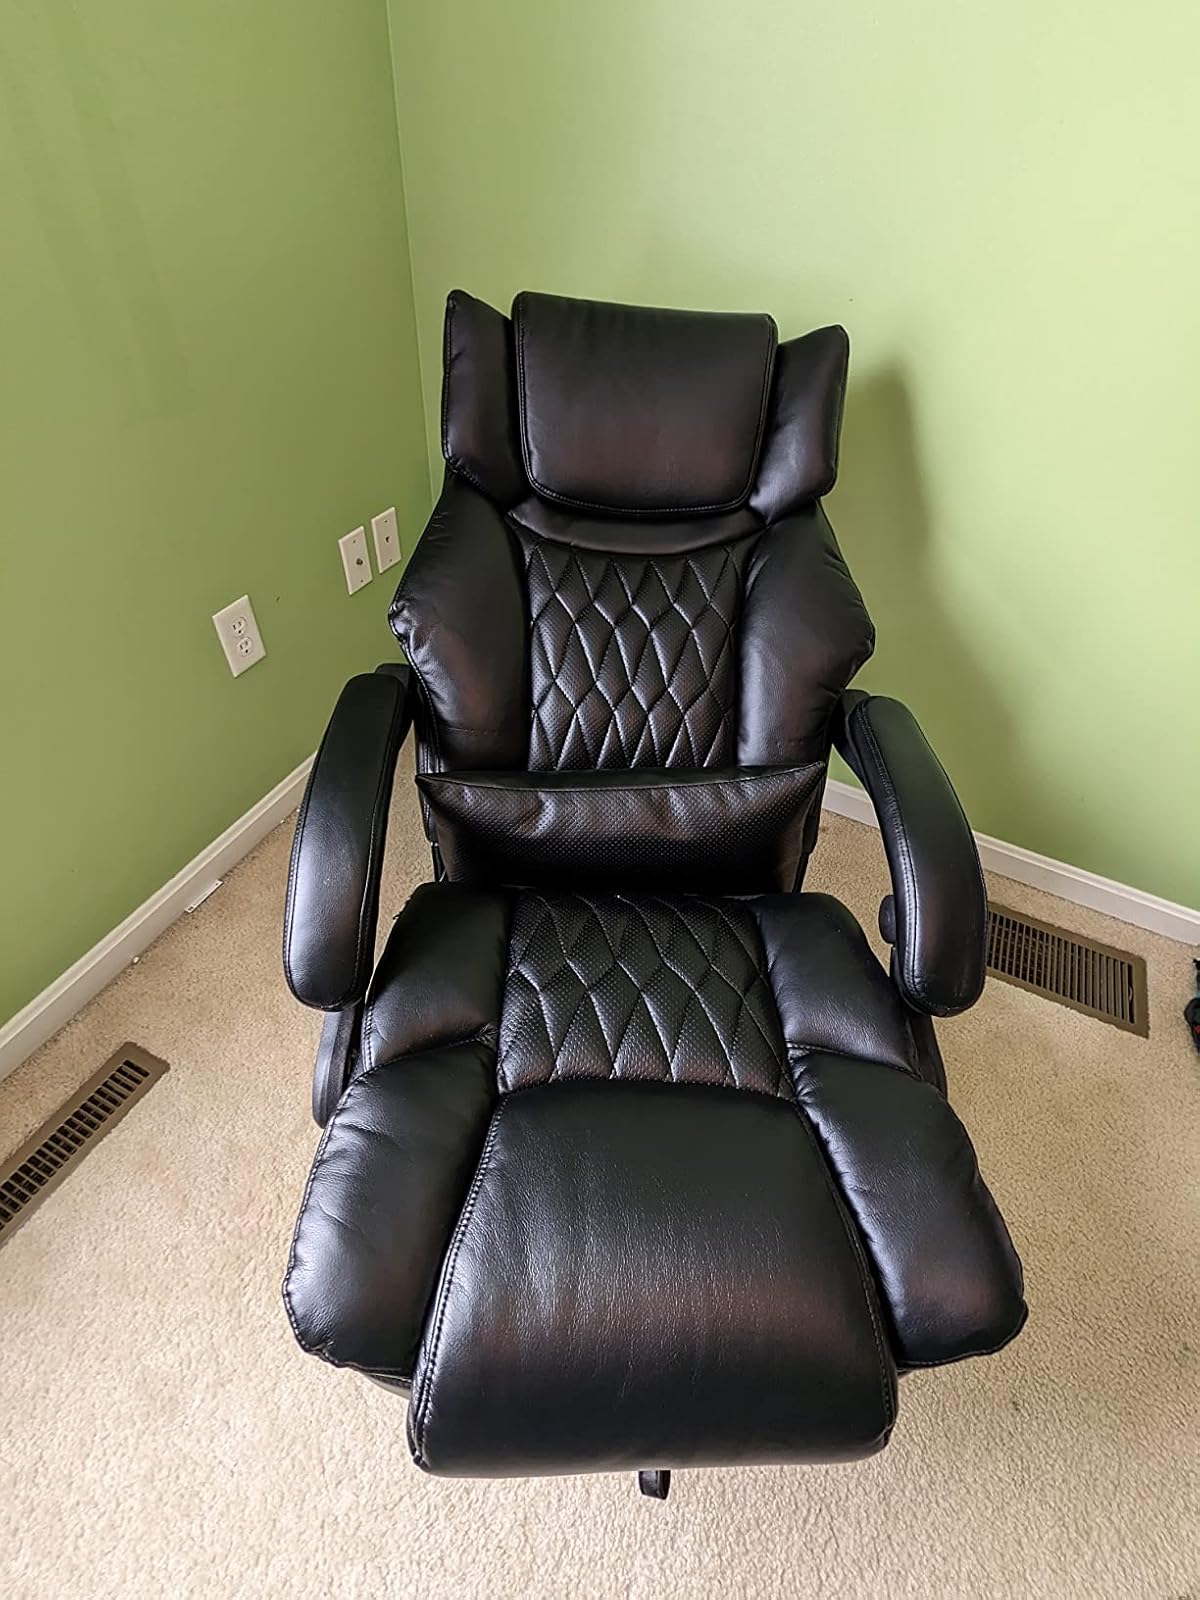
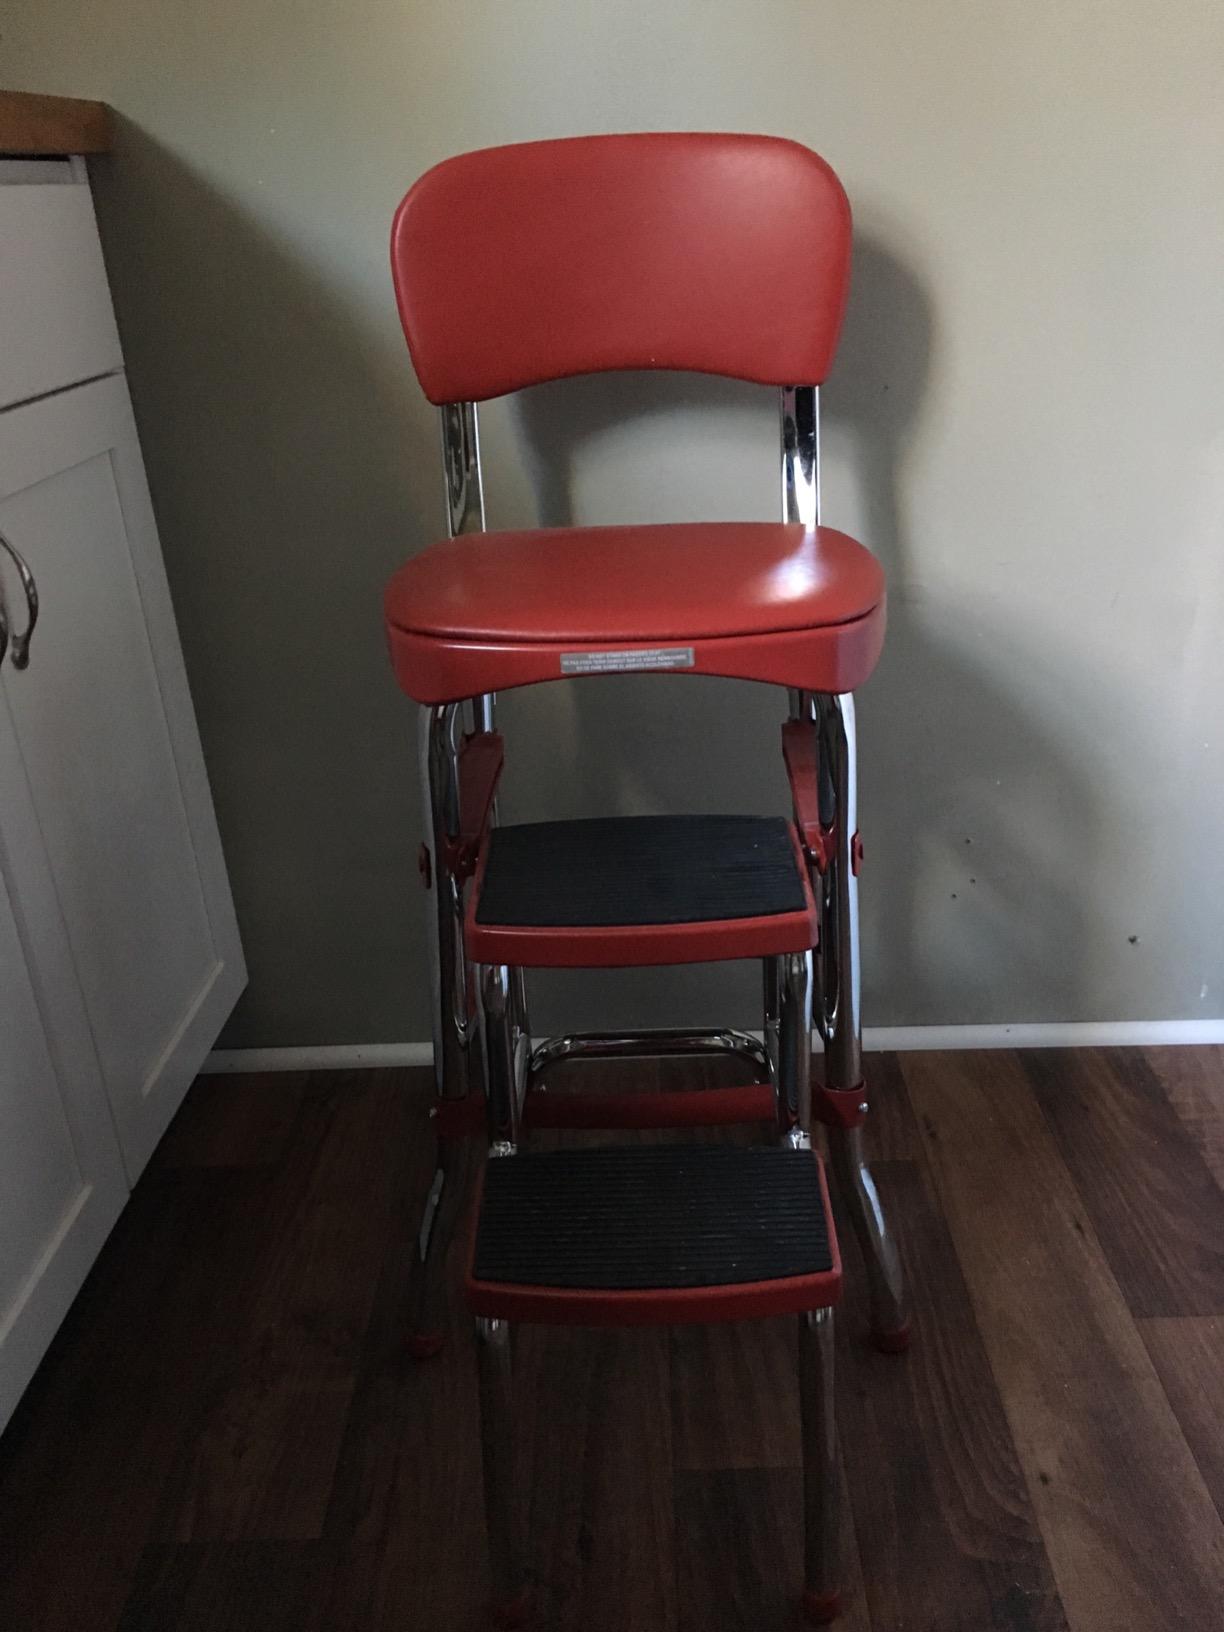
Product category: items_chair
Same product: no